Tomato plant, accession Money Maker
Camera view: horizontal (90 deg, fisheye); turntable rotation: 120 degrees
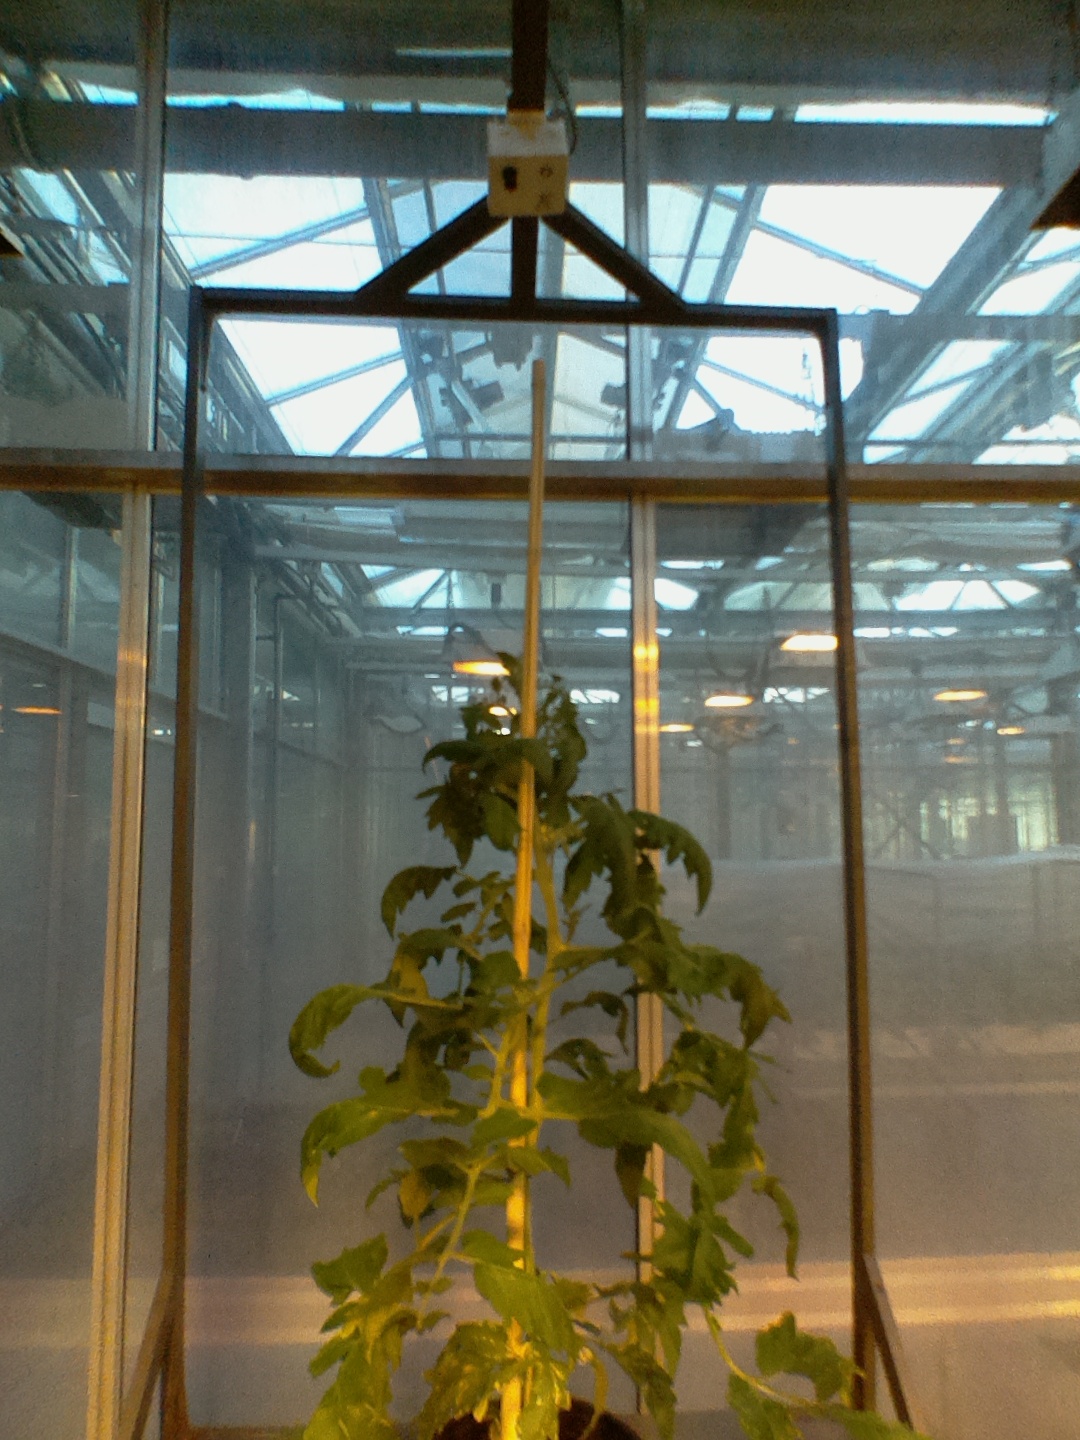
BBCH growth stage 61: 10%-20% of flowers open